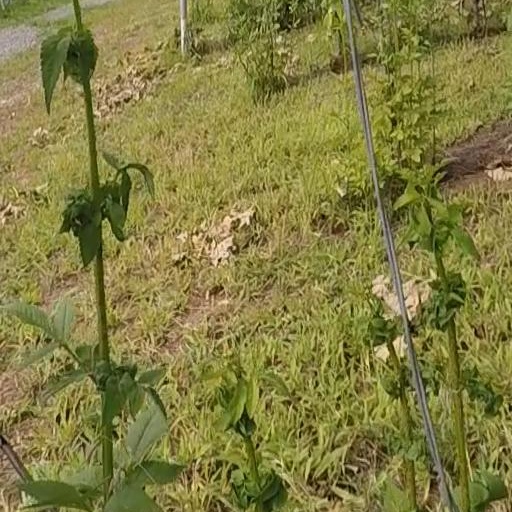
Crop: grape